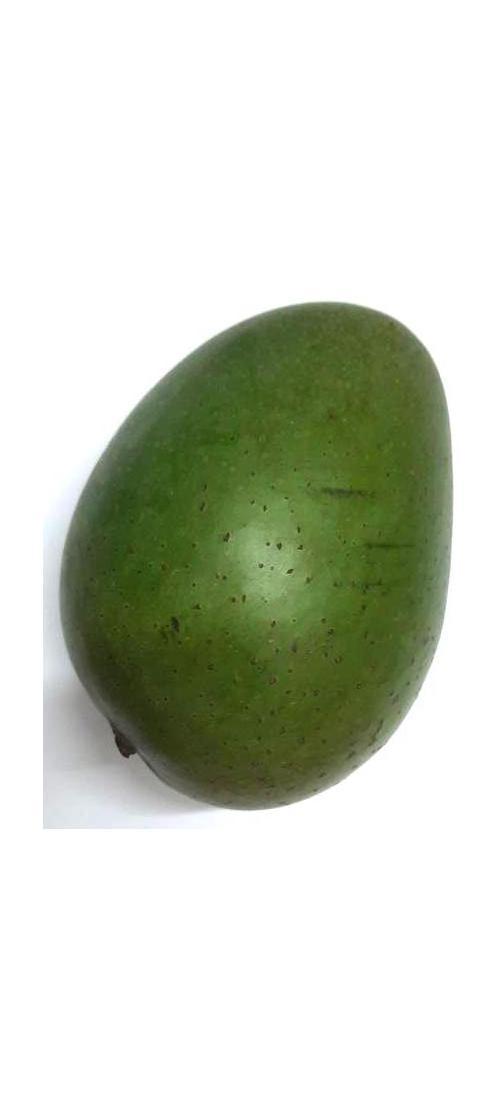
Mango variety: Ashshina Zhinuk